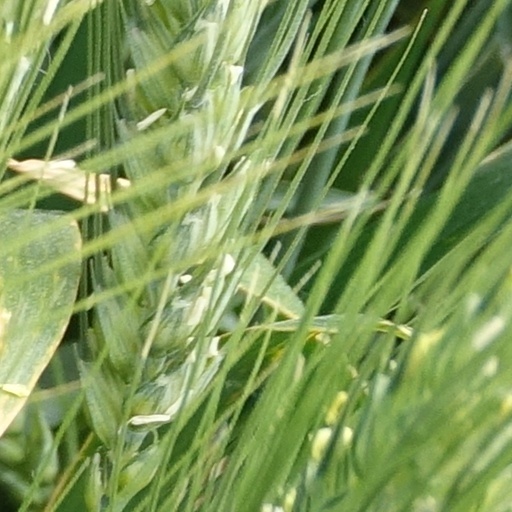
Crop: wheat